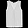
Label: Shirt